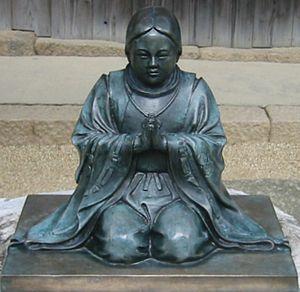
La Terre pure, désigne l'univers occidental Béatitude du bouddha Amitābha, aussi nommé Amitāyus. C'est aussi une appellation simplifiée de l'école de la Terre pure, improprement dit Amidisme, une section très importante du bouddhisme mahāyāna.